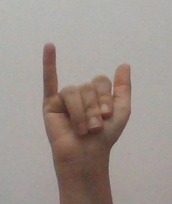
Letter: ya